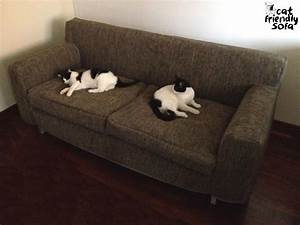
Label: cat